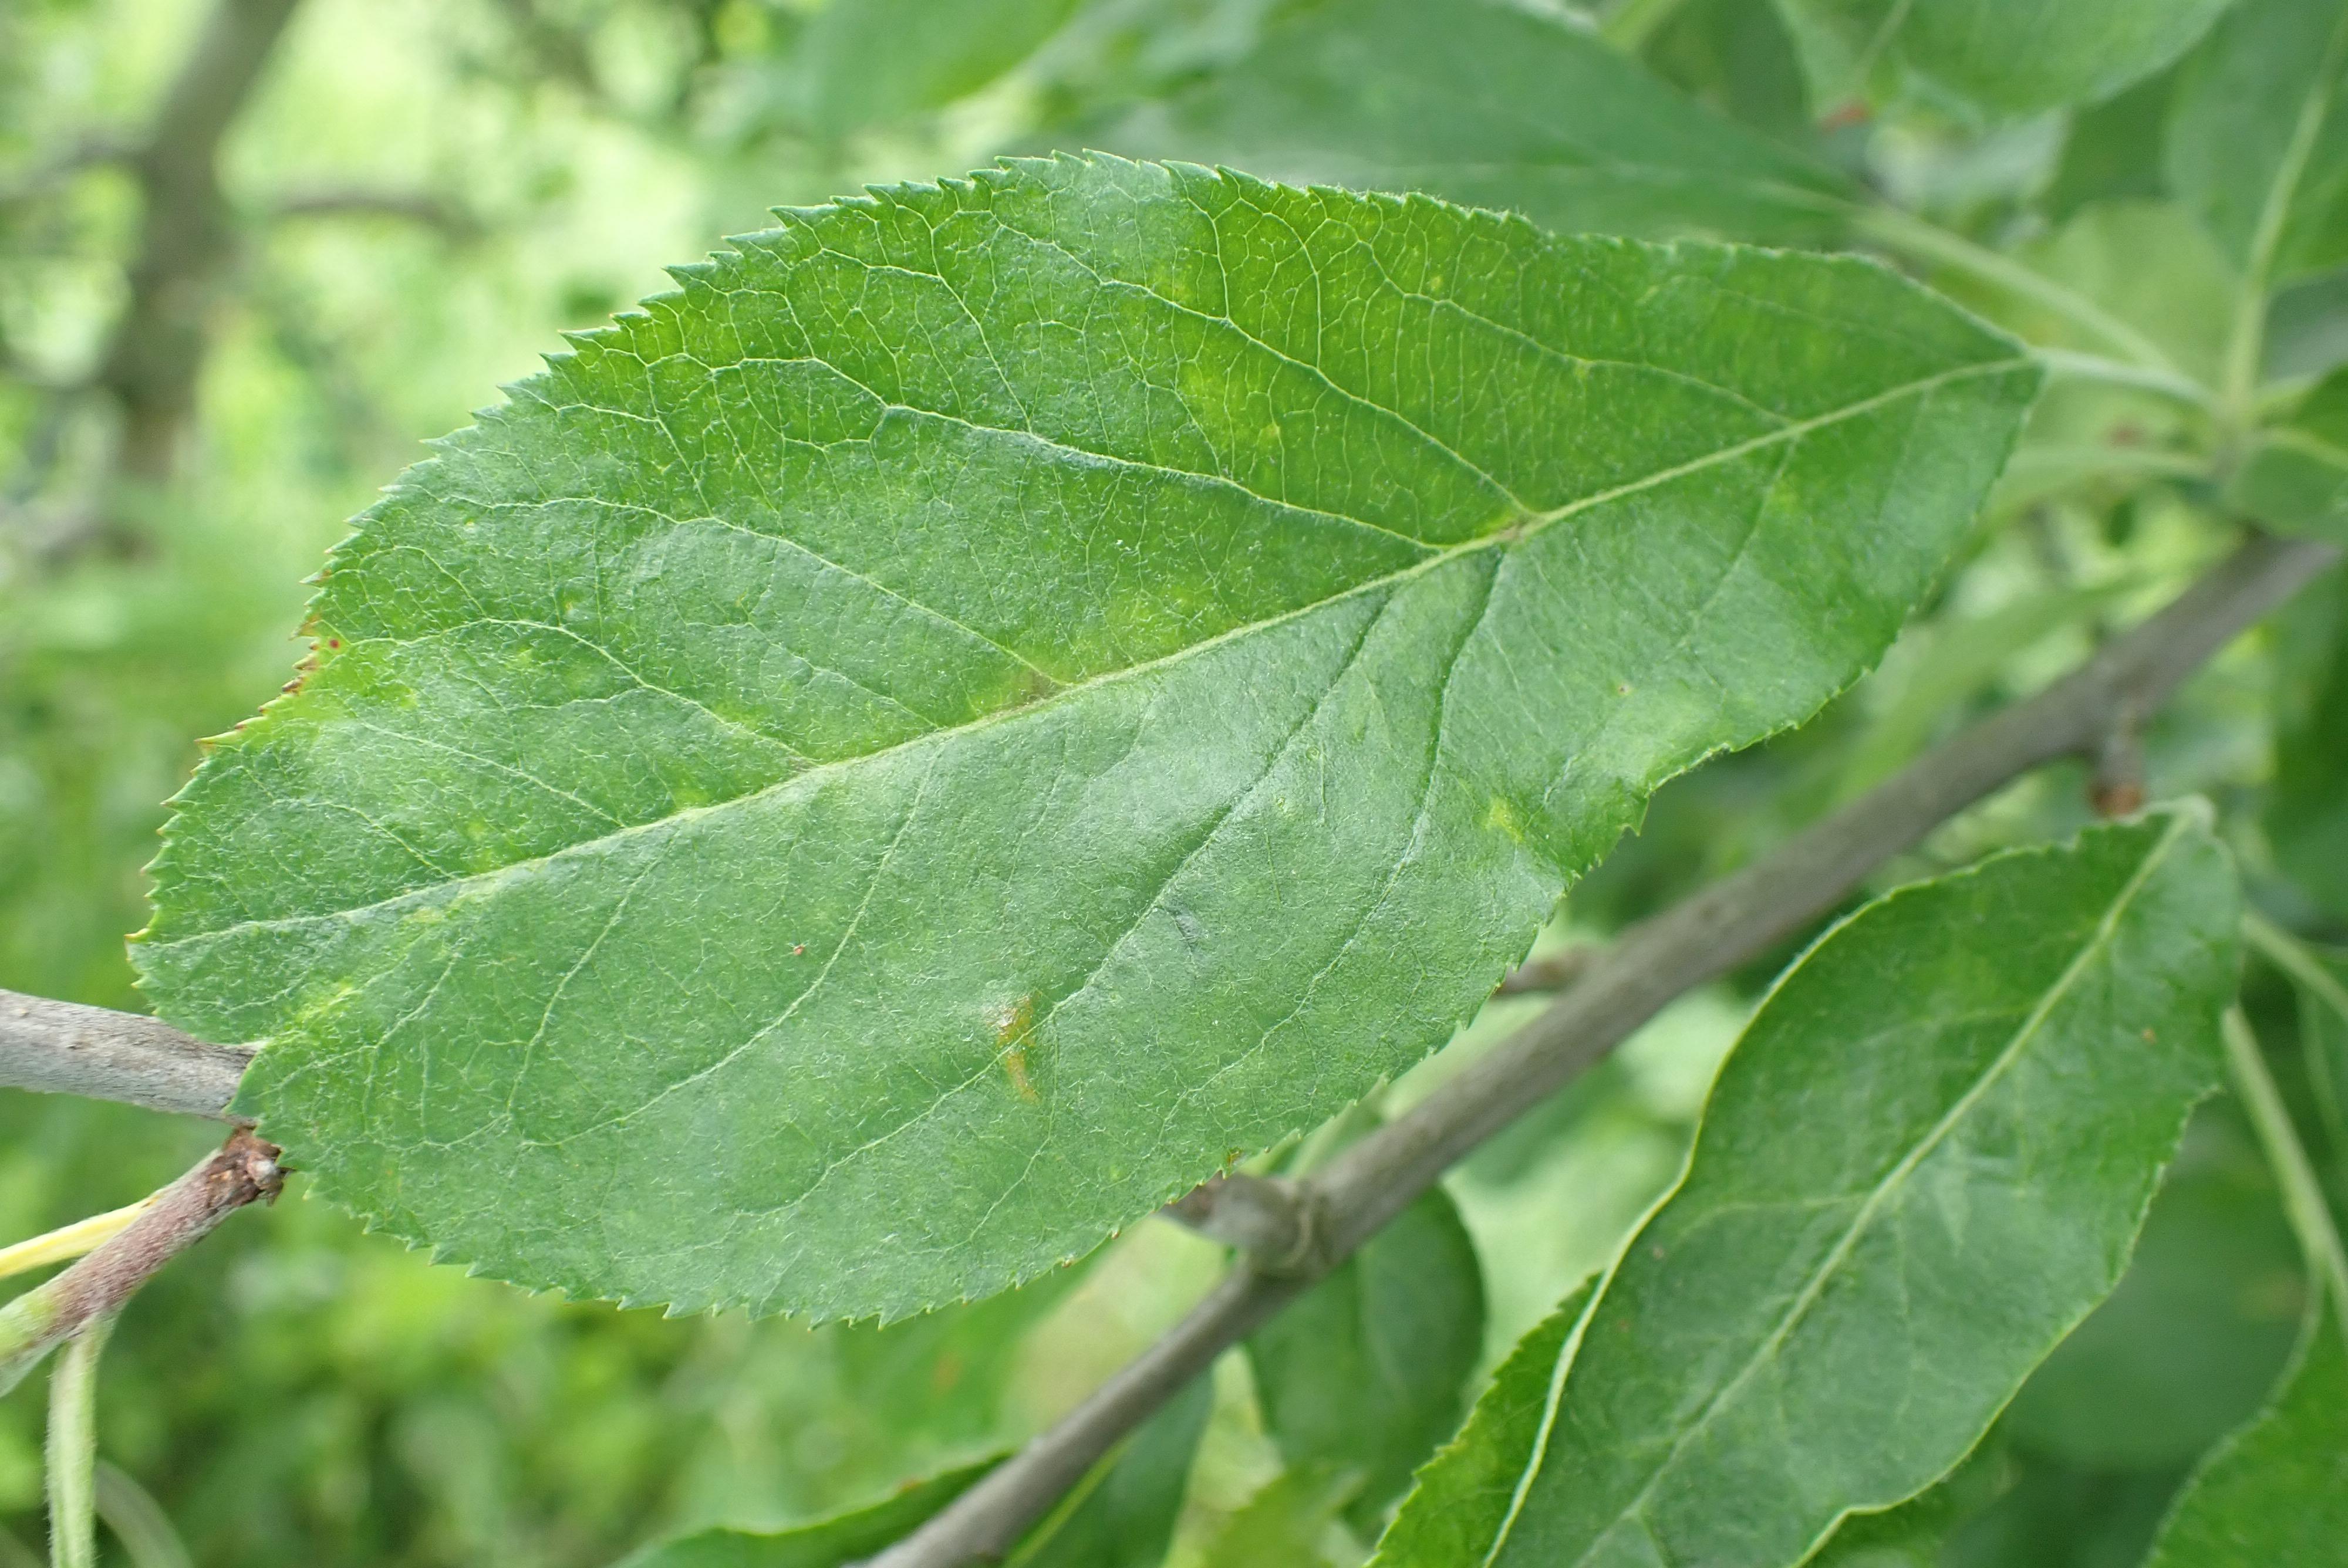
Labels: scab